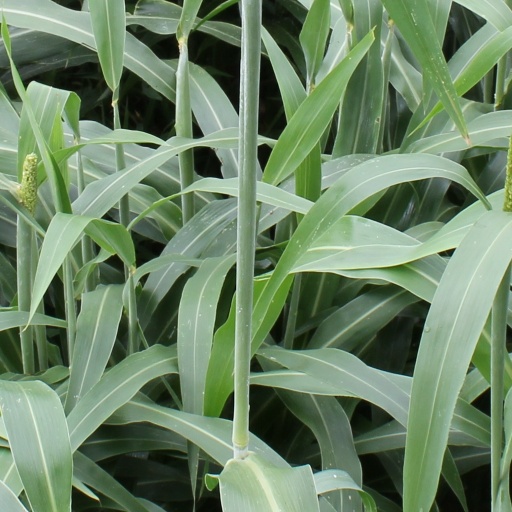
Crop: sorghum